COVID-19 pandemic in Brazil

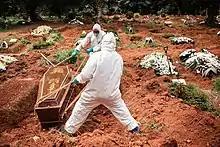
Gravediggers wearing protection against contamination bury the body of a man suspected of having died of COVID-19 in the cemetery of Vila Alpina, east side of São Paulo, in April 2020.

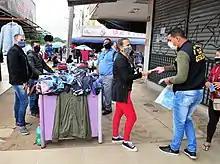
Distribution of face masks in Brasília

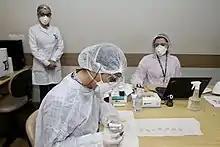
COVID-19 testing in São Paulo

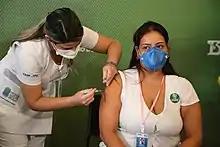
Vaccination campaign begins.

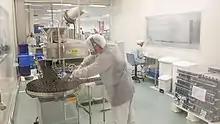
Pharmaceutical company União Quimica started production of Sputnik V vaccine in Brazil in January 2021

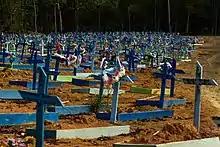
COVID-19 victims at the Parque Taruma cemetery in Manaus

On 19 March 2020, scientists predicted up to 2 million deaths in Brazil in the worst-case scenario without measures to contain the virus. They pointed out that a policy of social distancing was one of the most effective measures given the lack of a vaccine.